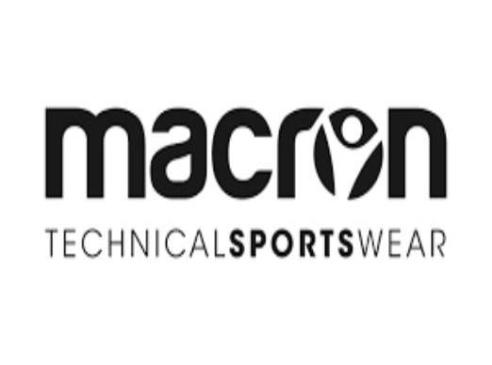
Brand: macron
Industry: Sports